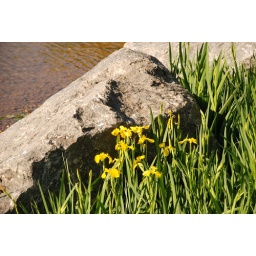
The lake water is a LOT clearer over here.